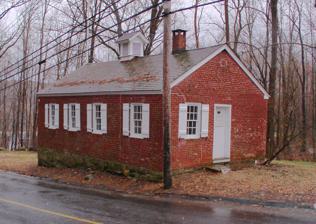
Building: Umpawaug District School
Country: United States of America
Year built: 1790
United States historic place Umpawaug District School U.S. National Register of Historic Places Show map of Connecticut Show map of the United States Location Umpawaug Road, Redding, Connecticut Coordinates 41°18′56″N 73°25′46″W / 41.31556°N 73.42944°W / 41.31556; -73.42944 Area 0.1 acres (0.040 ha) Built 1790 Architectural style Federal NRHP reference No. 88002695 Added to NRHP December 1, 1988 The Umpawaug District School is a one-room schoolhouse located near the junction of Umpawaug Road and Marchant in Redding , Connecticut , United States. The school was built in 1790 and was added to the National Register of Historic Places on December 1, 1988. It is the only surviving district schoolhouse in the town. The building was used as a schoolhouse until 1931. Once a year the Redding Historical Society will open the schoolhouse to the public. It is still owned by the town, but is managed by the Redding Historical Society as a museum. See also National Register of Historic Places listings in Fairfield County, Connecticut References